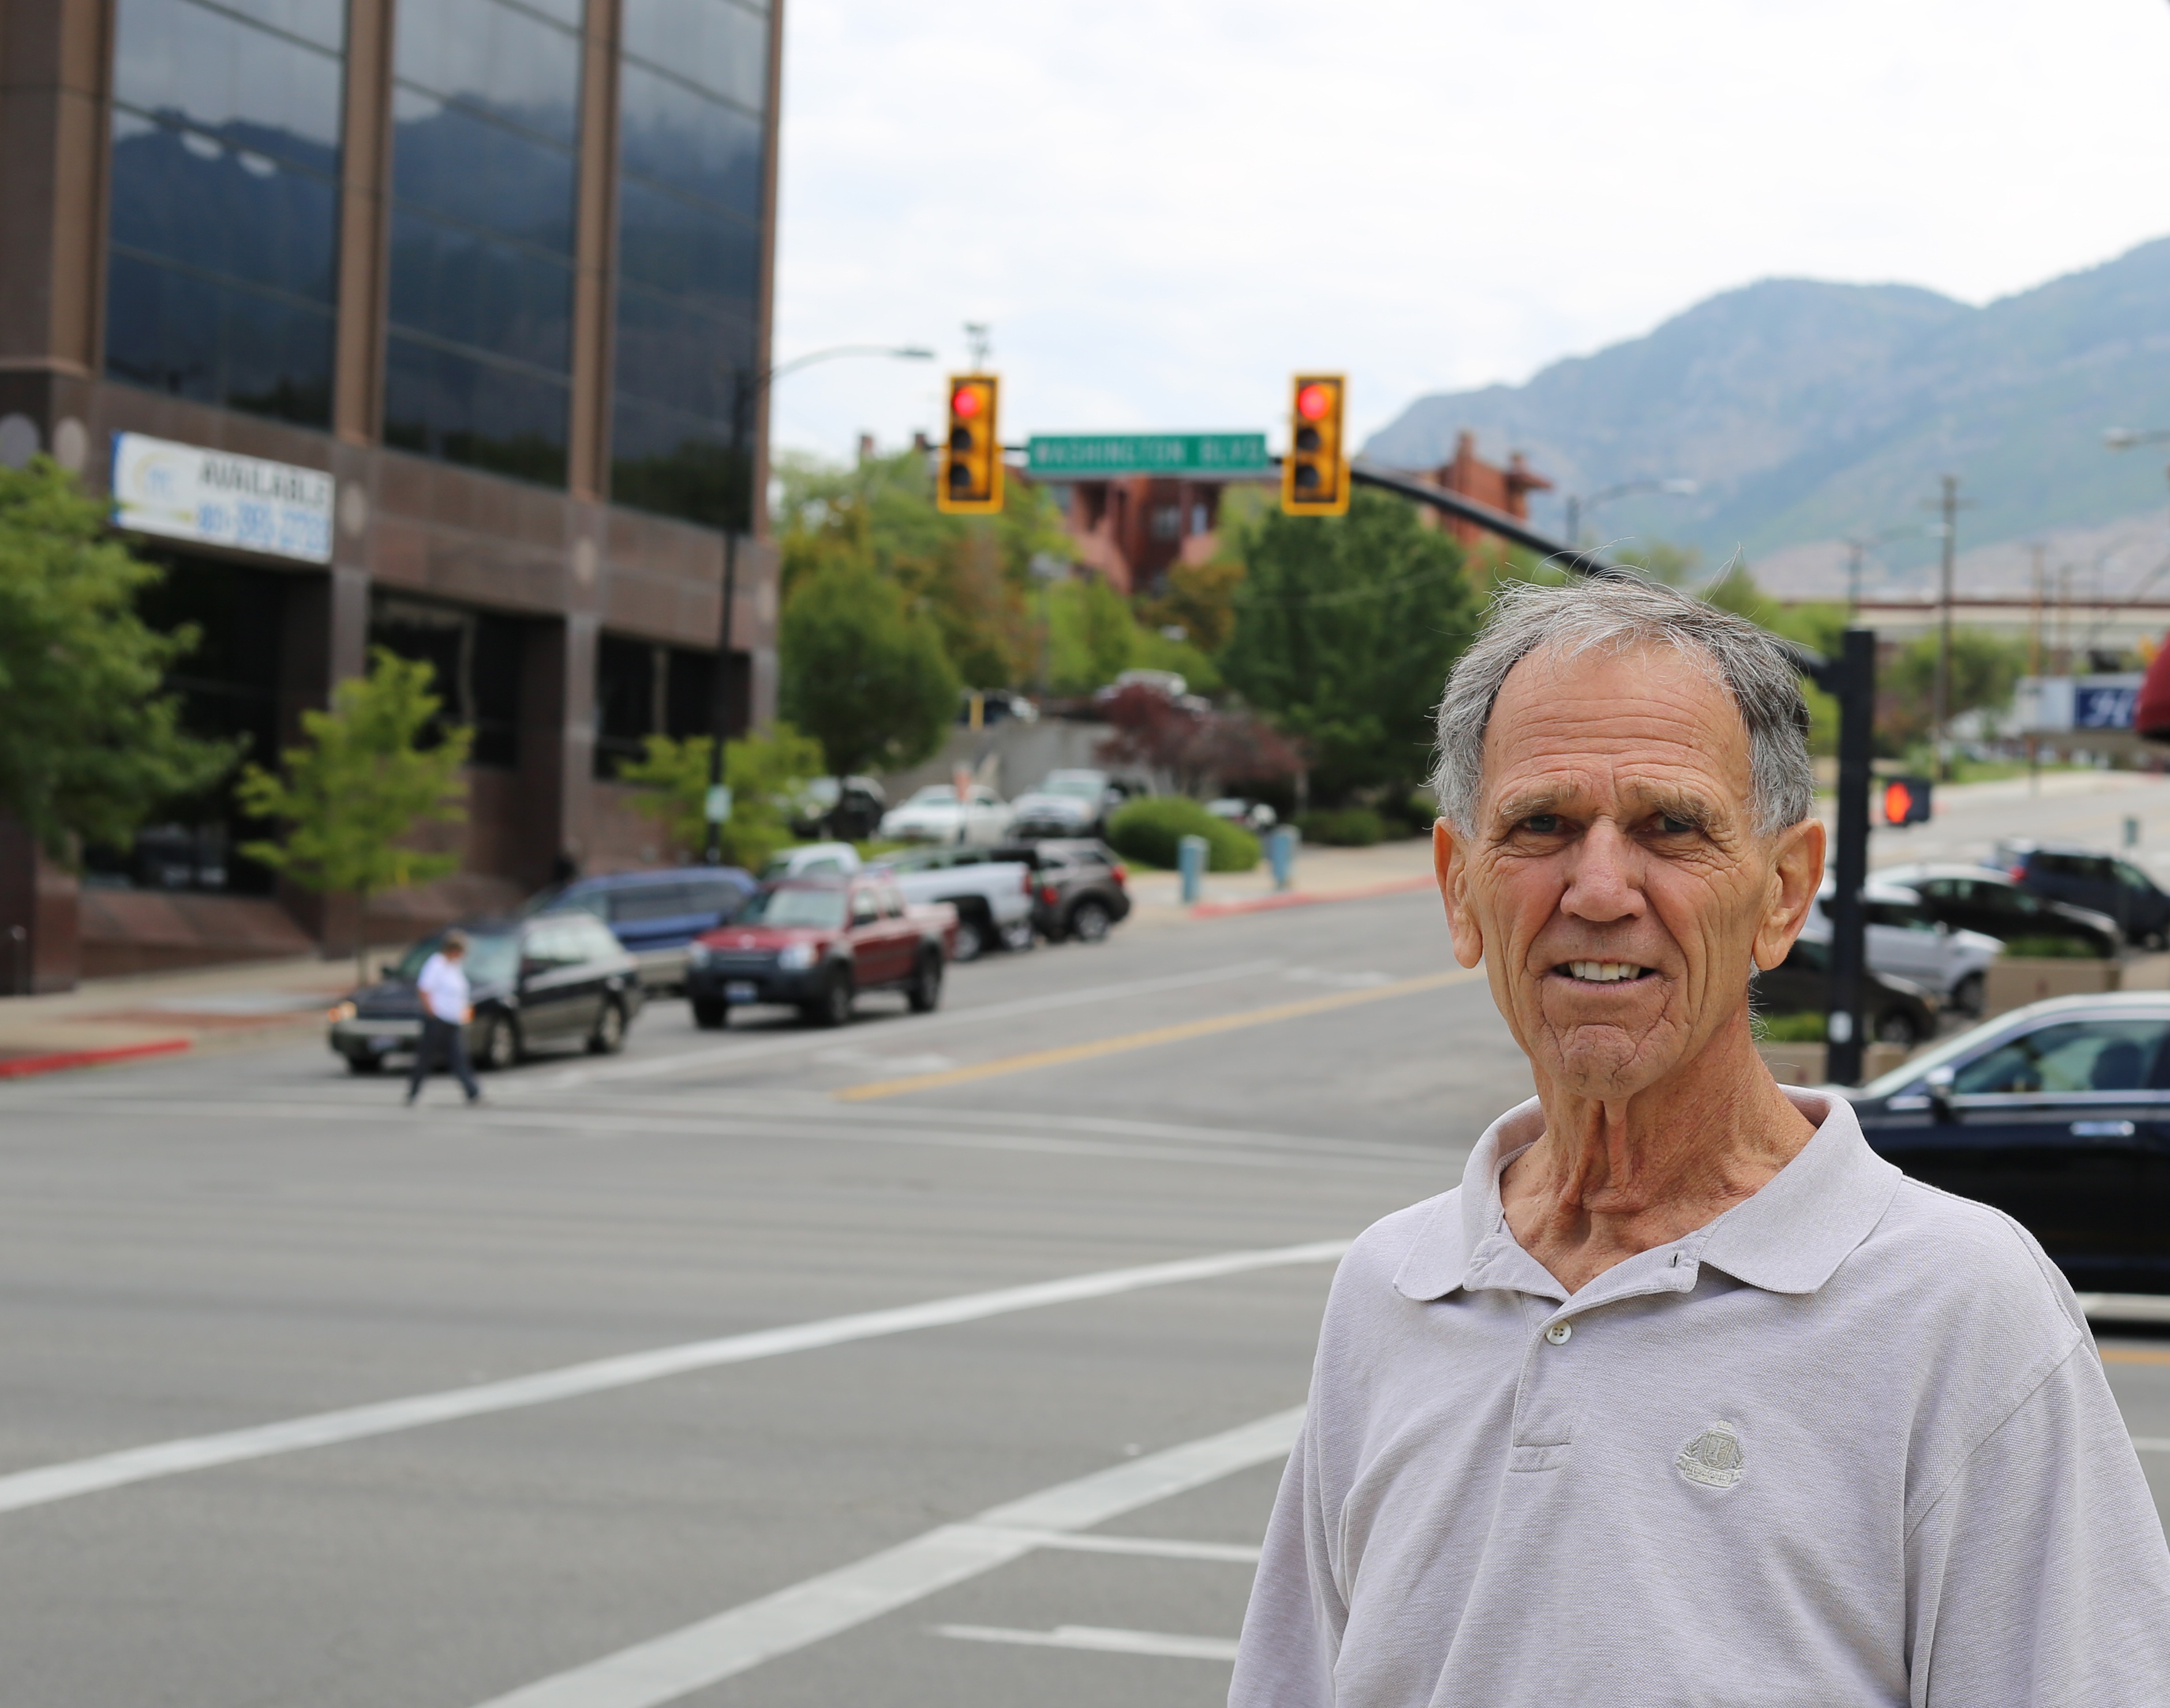
man, outdoor, pedestrian, person, road, traffic, street, old, city, downtown, summer, vehicle, intersection, lane, outdoors, face, outside, infrastructure, senior, elderly, aged